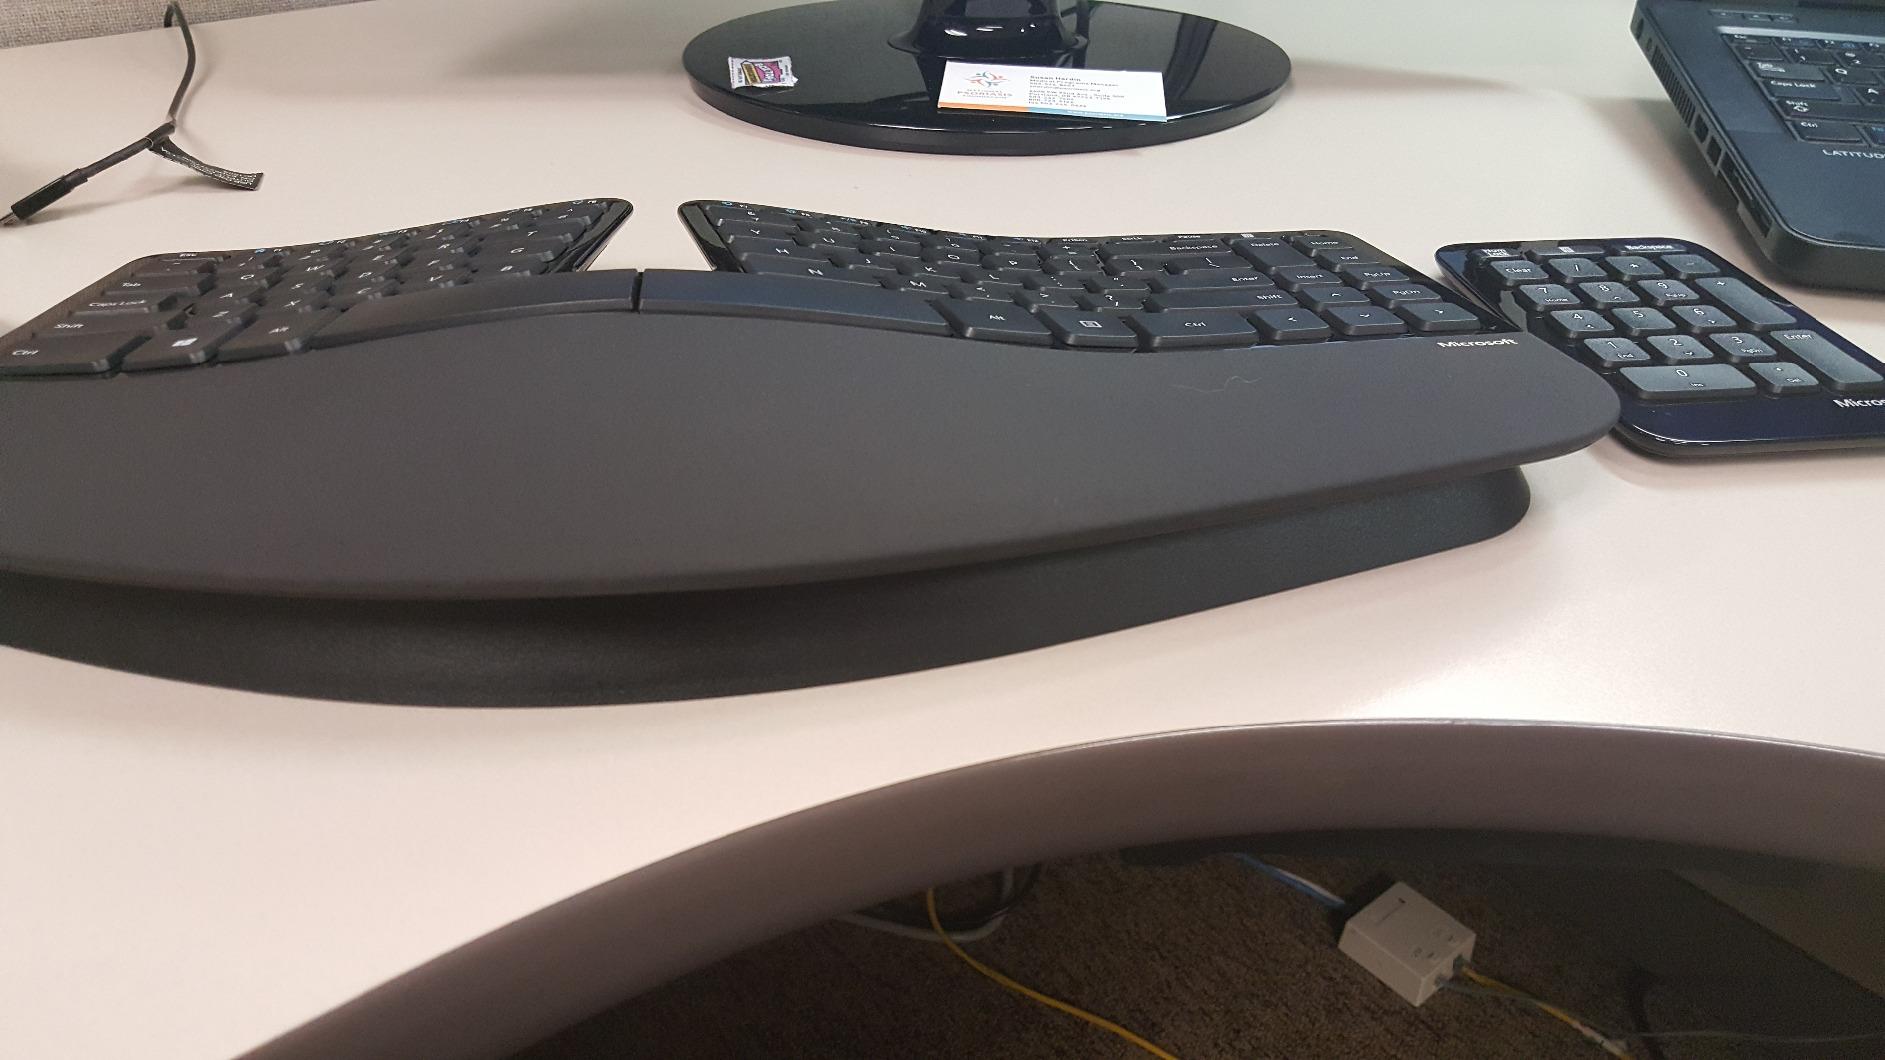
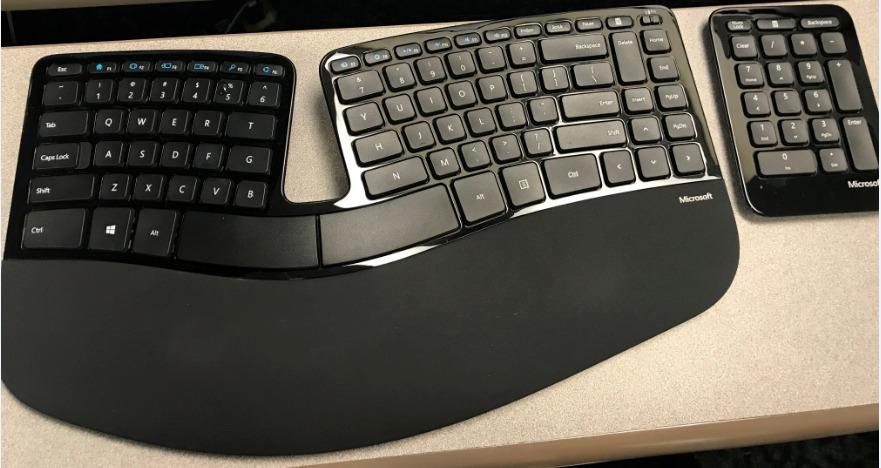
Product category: keyboard
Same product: yes